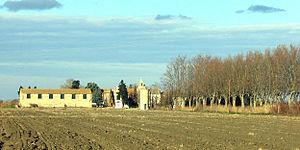
Mas du Juge à Albaron, commune d'Arles - Bouches-du-Rhône, France
Albaron est un hameau de la commune d'Arles, dans les Bouches-du-Rhône.